The Situation of Mehdi

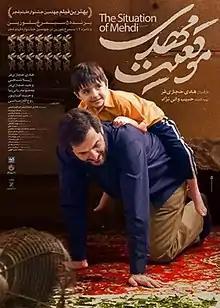
Film poster

The Situation of Mehdi is a 2022 Iranian biographical war drama film about Mehdi Bakeri, an Iranian war hero in the Iran-Iraq war. The film is directed by Hadi Hejazifar and written by Hejazifar and Ebrahim Amini. The film screened for the first time at the 40th Fajr Film Festival where it won 5 awards and earned 9 nominations.